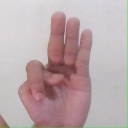
अक्षर: भ